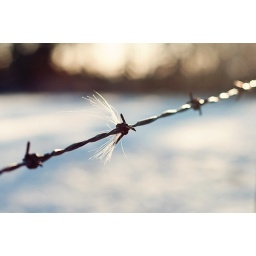
Day 254/365 - The horses that were in the field left some of their hair behind.